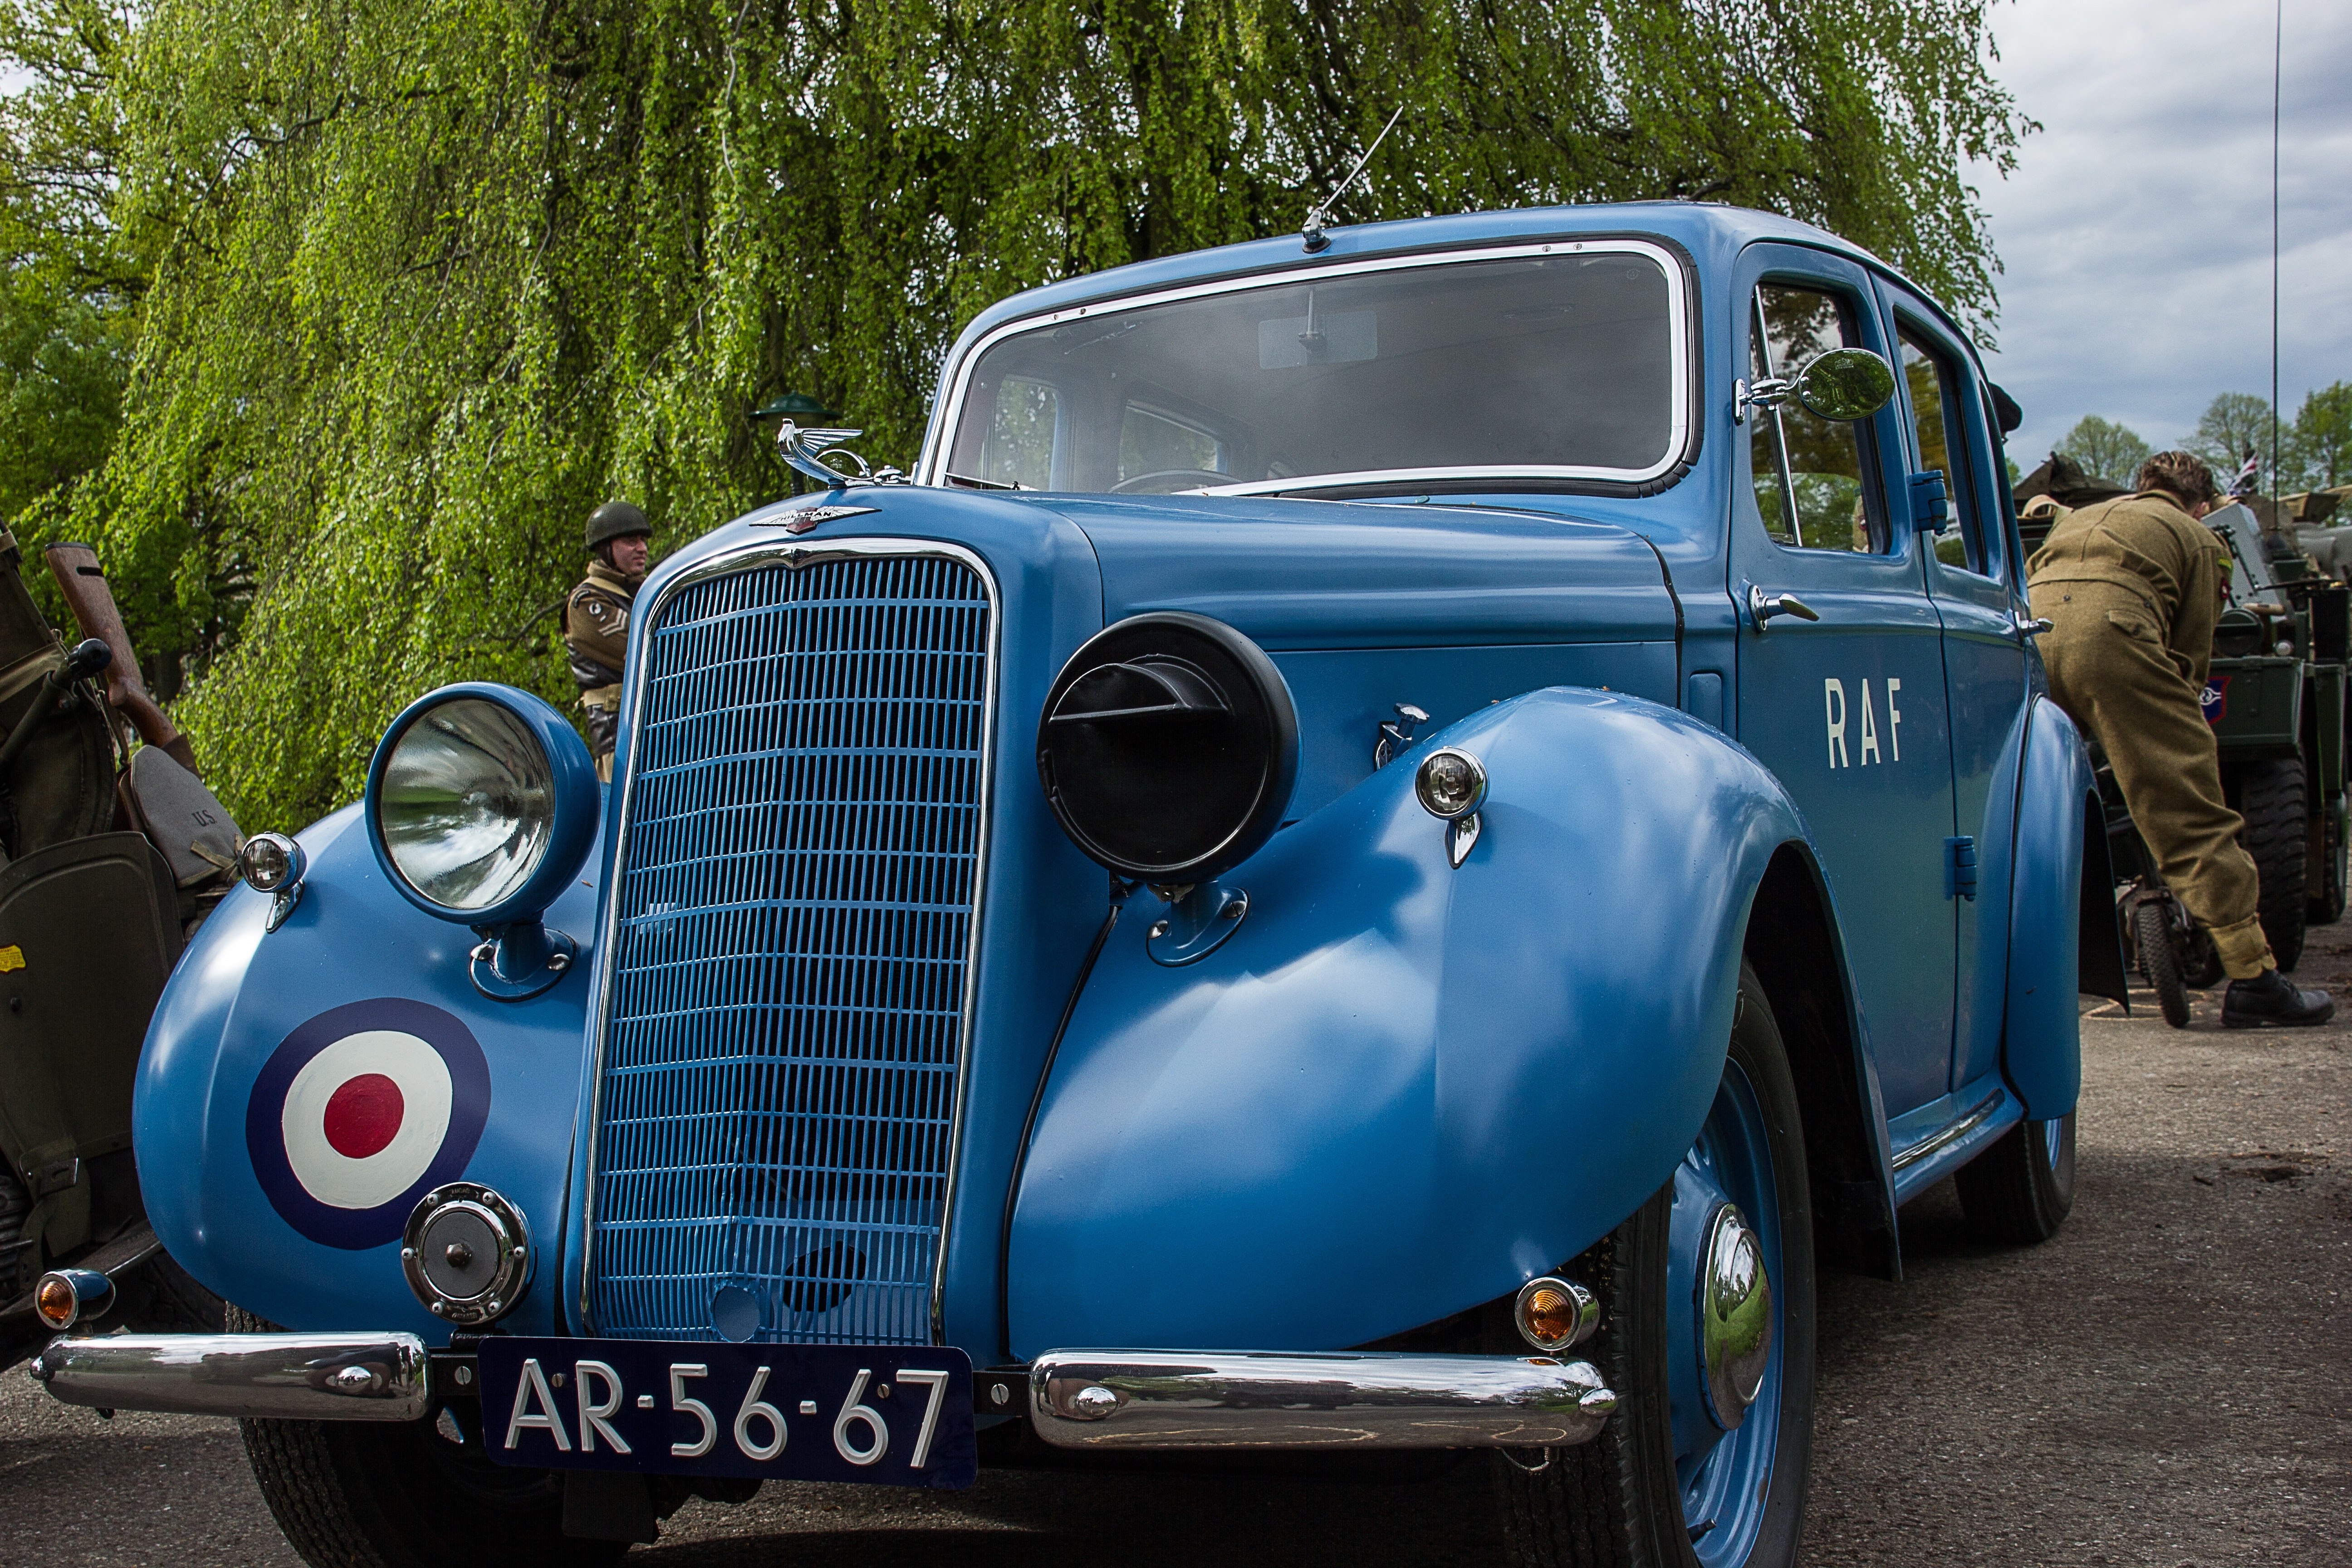
car, retro, old, vehicle, old car, motor vehicle, vintage car, sedan, oldtimer, classic, antique car, land vehicle, touring car, automobile make, compact car, luxury vehicle, hillman